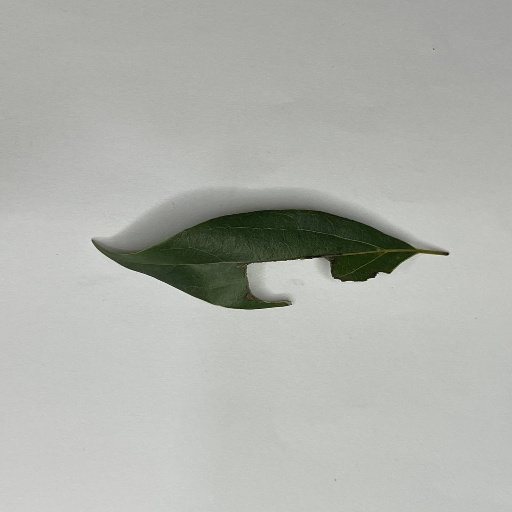
Species: Camphor
Leaf condition: Shot Hole